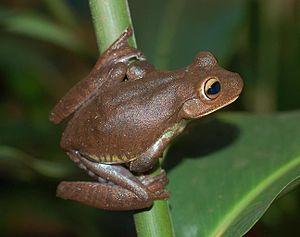
Bokermannohyla vulcaniae est une espèce d'amphibiens de la famille des Hylidae.